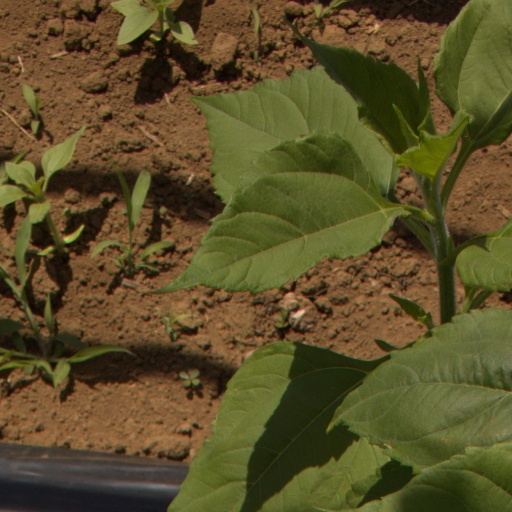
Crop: Jerusalem artichoke